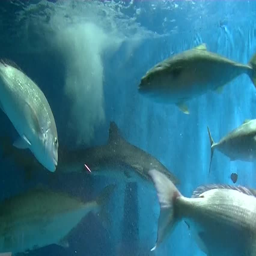
marine animals swimming in a big tank with bubbling water